Sala Minas Gerais

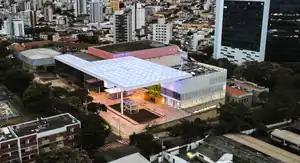

The architectural and acoustic design of Sala Minas Gerais brought together concepts from several well-known venues, such as the "Berliner Philharmonie" (belonging to the Berlin Philharmonic Orchestra) and the Sala São Paulo, but with no pre-established model. The Room's armchairs were purpose-designed and built, being an integral part of the hall's acoustic performance through its acoustic absorption.The audience's distribution around the stage, in front of it and on terraces around it, favors both visual and auditory aspects. Other acoustic elements in the room include ceiling diffusers, which can vary in height and angle according to the conductor's instructions, as well as the sail-shaped walls.